Old Mission Dam

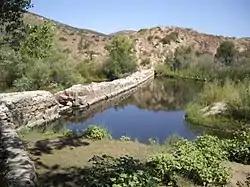
Old Mission Dam in 2008

Old Mission Dam is a historic water impoundment structure in Mission Trails Regional Park in San Diego, California. It was built in 1803 to impound the San Diego River to provide water for irrigation of the fields associated with Mission San Diego de Alcalá, the first Spanish mission in what is now the US state of California. It was the first major colonial-era irrigation project on the Pacific coast of the United States. The surviving remnant of the dam was designated a National Historic Landmark in 1963.